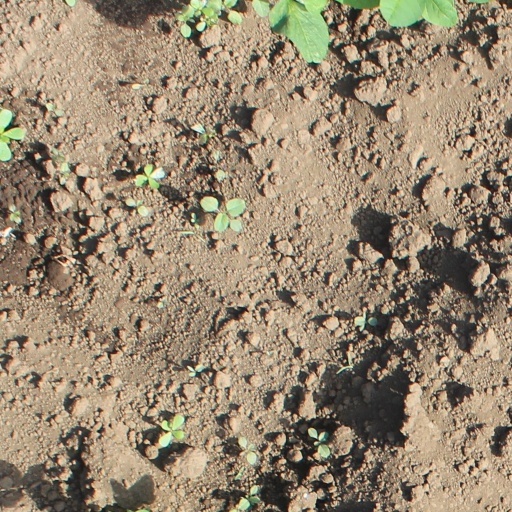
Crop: soybean